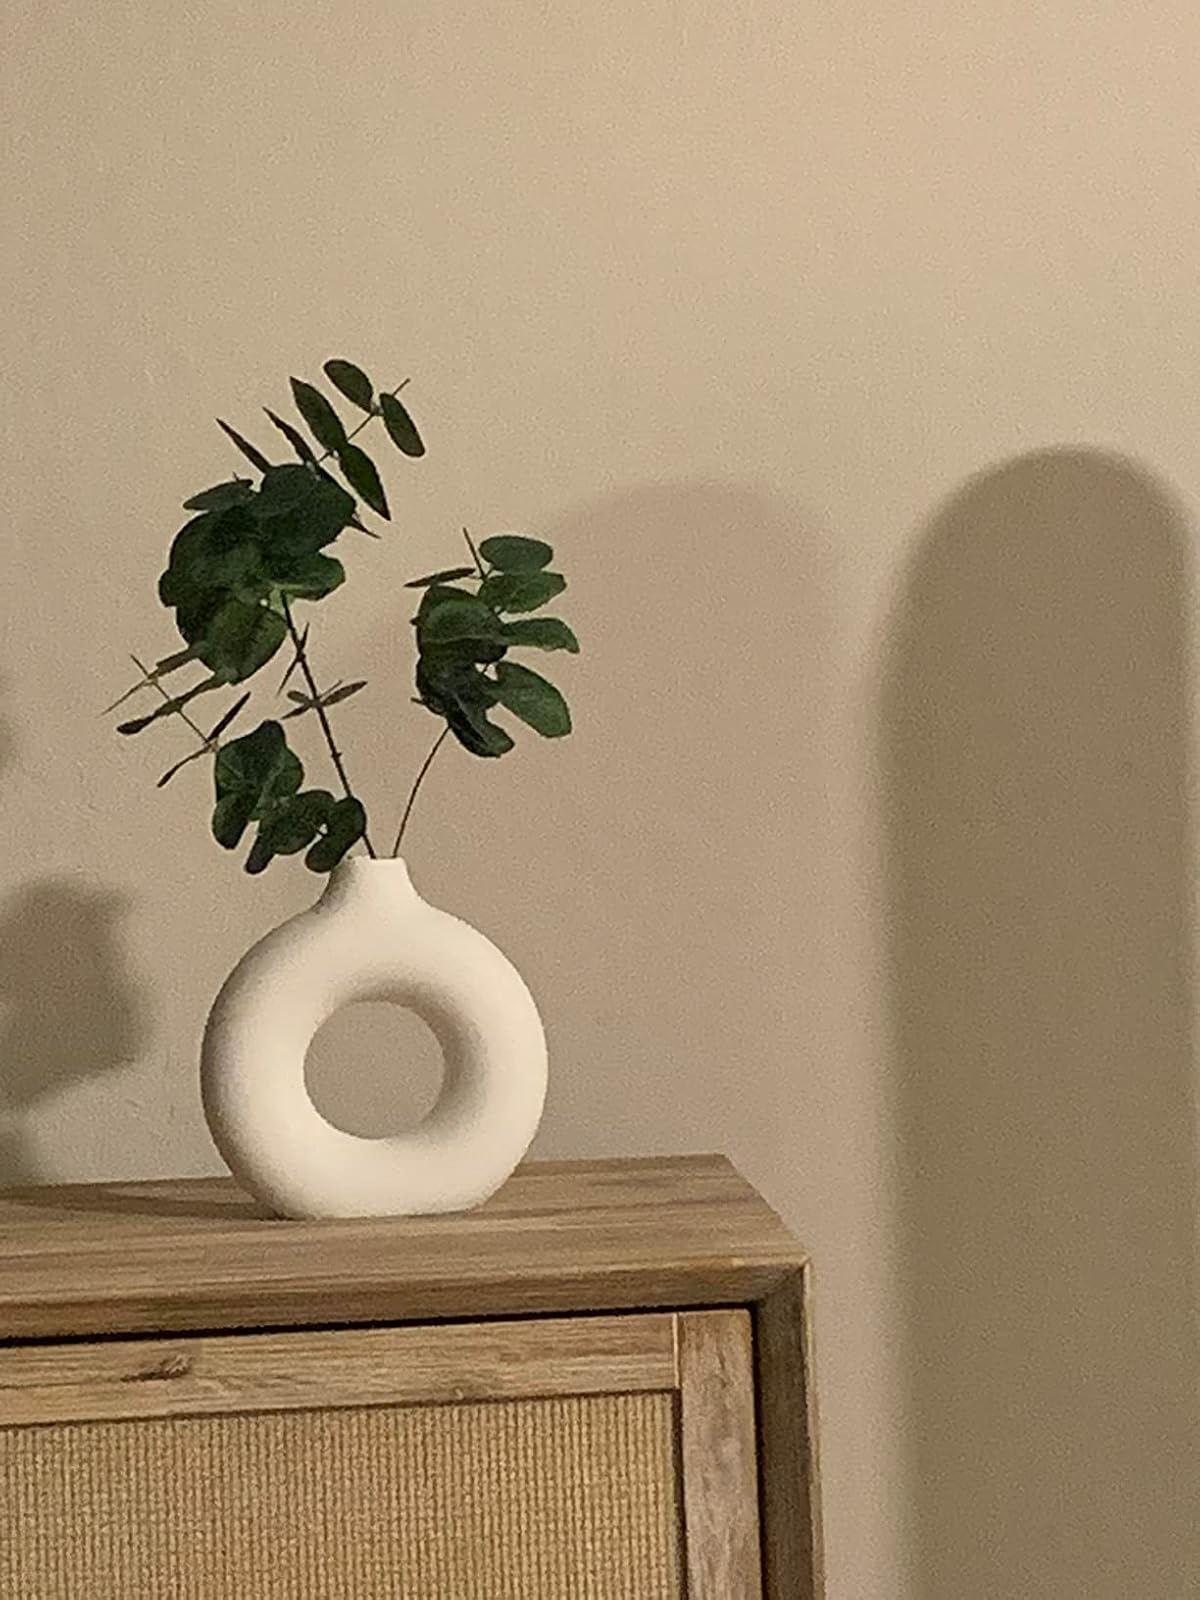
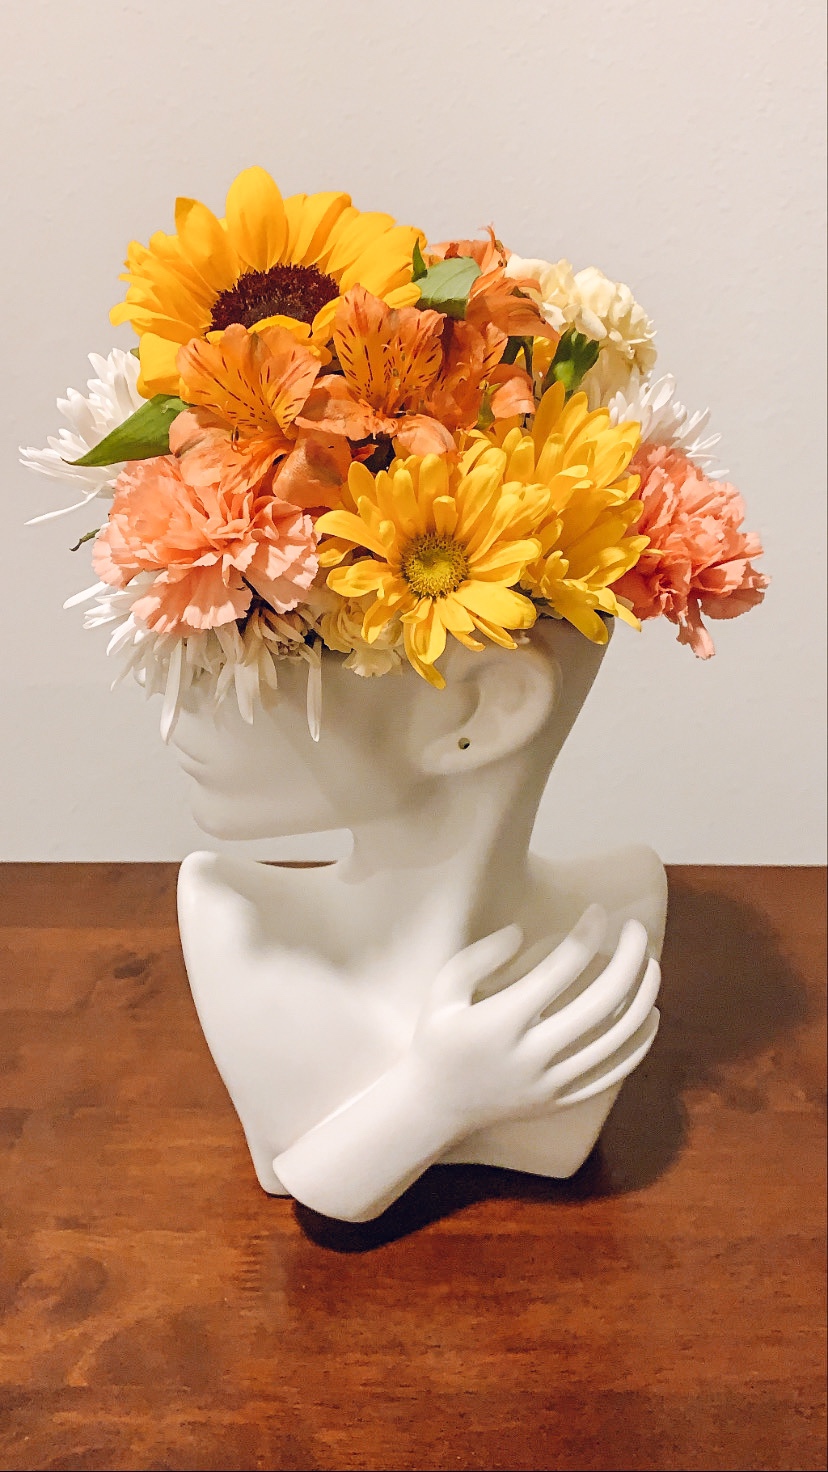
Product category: vase
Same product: no